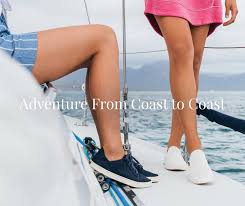
Label: Clog